Las Vegas (Martin Stenmarck song)

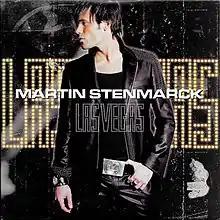

"Las Vegas" is a 2005 song written by Tim Larsson, Tobias Lundgren, Johan Fransson and Niklas Edberger and performed by Martin Stenmarck. It was the winning song at Melodifestivalen 2005 and represented at the Eurovision Song Contest 2005 in Kyiv, Ukraine, where it finished 19th of the 24 competing songs in the final.